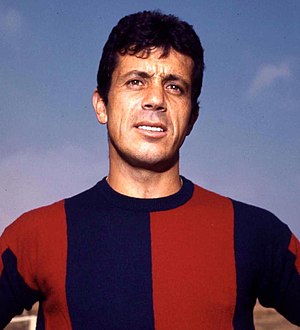
Francesco Janich
Francesco Janich var en italiensk fodboldspiller.